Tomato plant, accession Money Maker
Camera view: tilt-top (135 deg); turntable rotation: 90 degrees
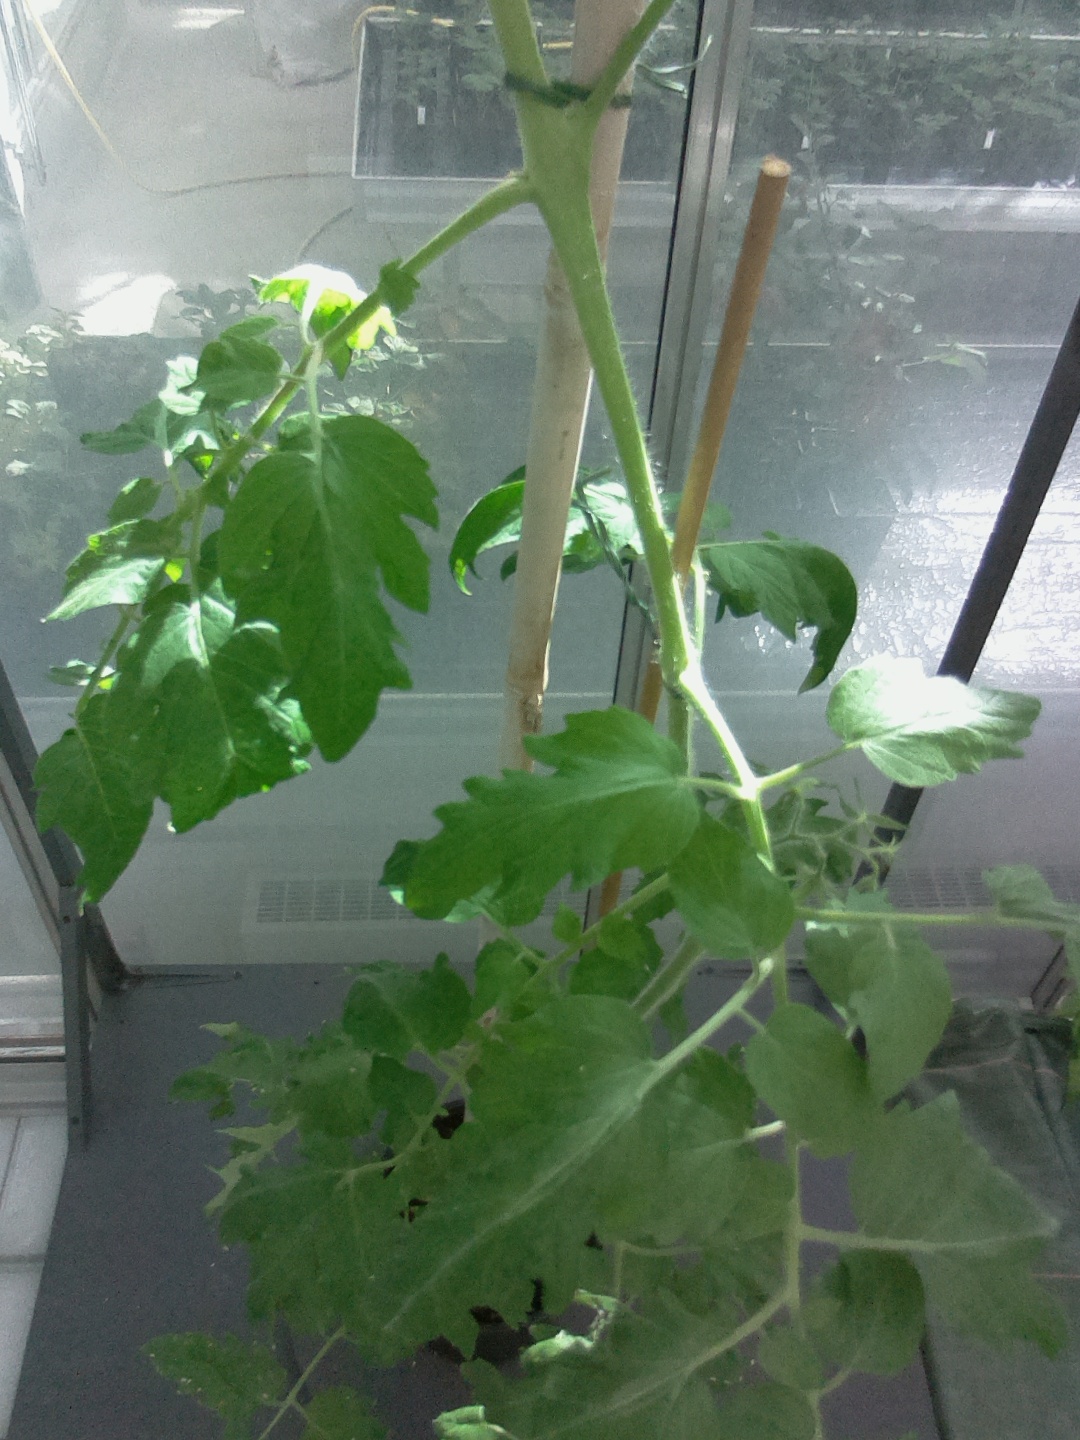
BBCH growth stage 70: Fruits at the main stem or branches visibles